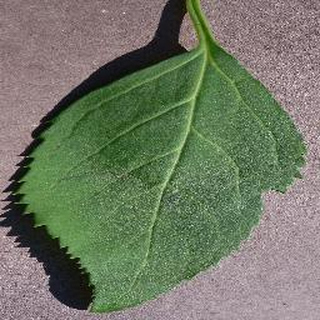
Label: healthy_cherry